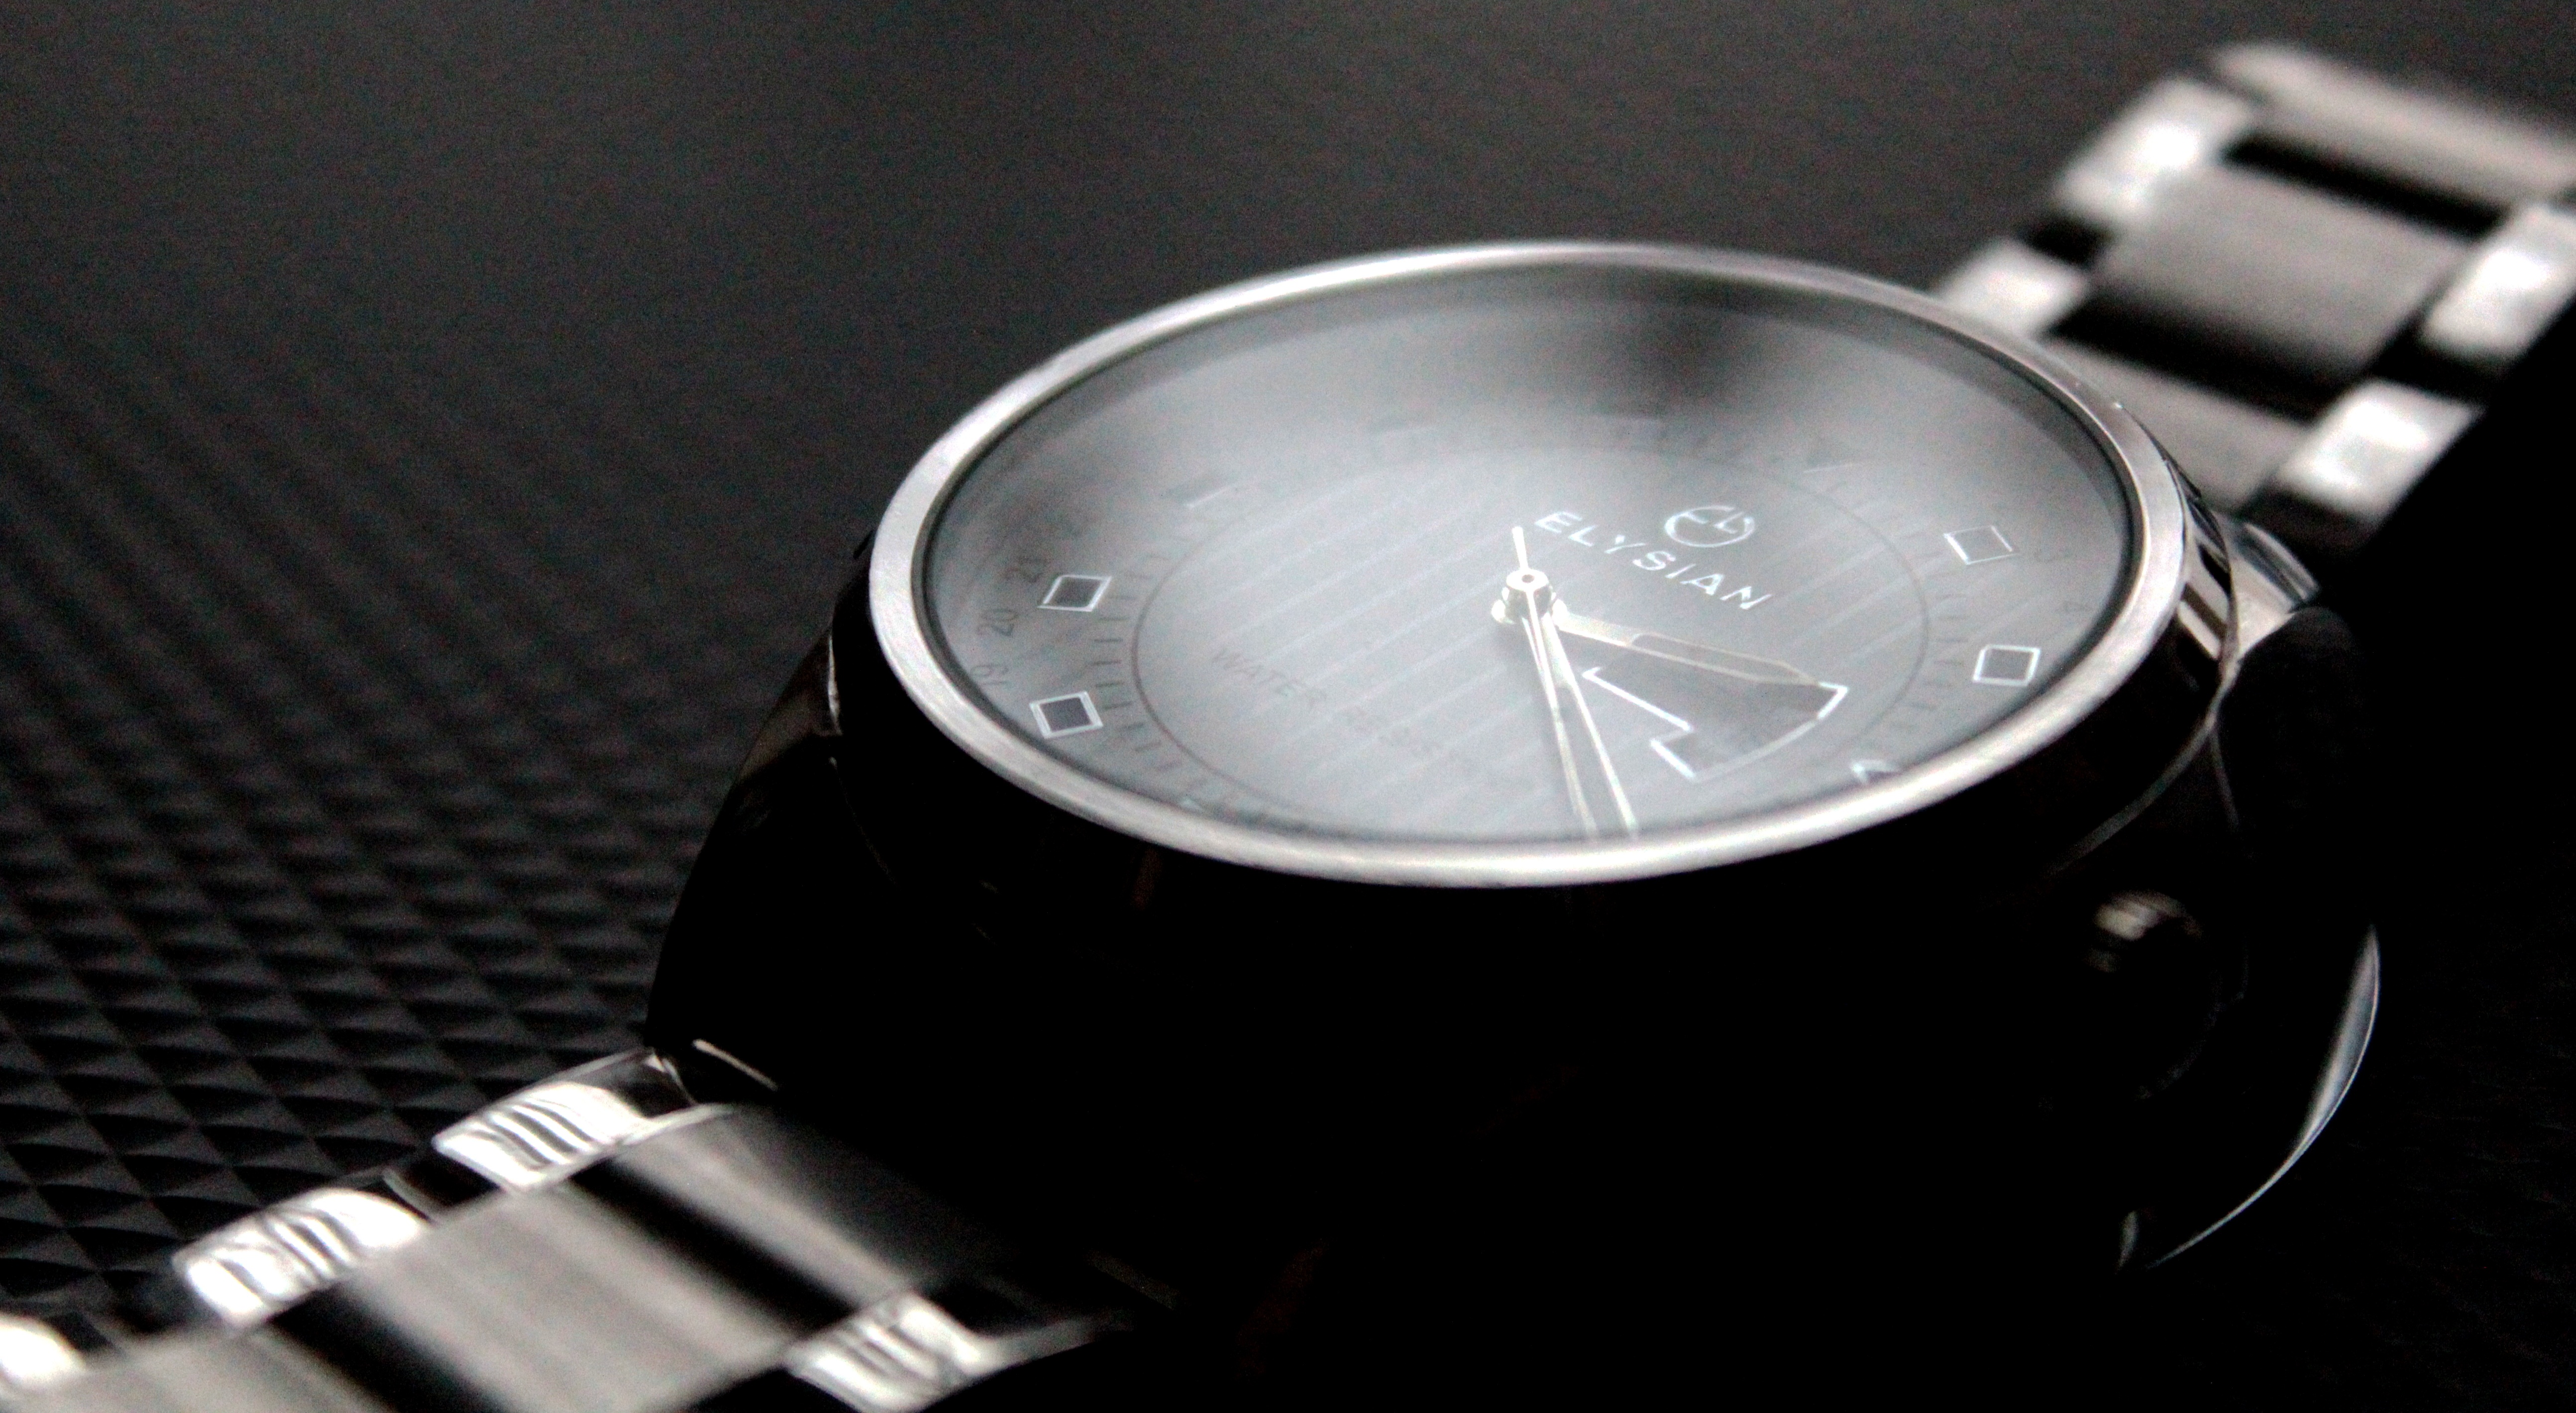
watch, hand, metal, wrist watch, luxury, silver, elegant, elysian